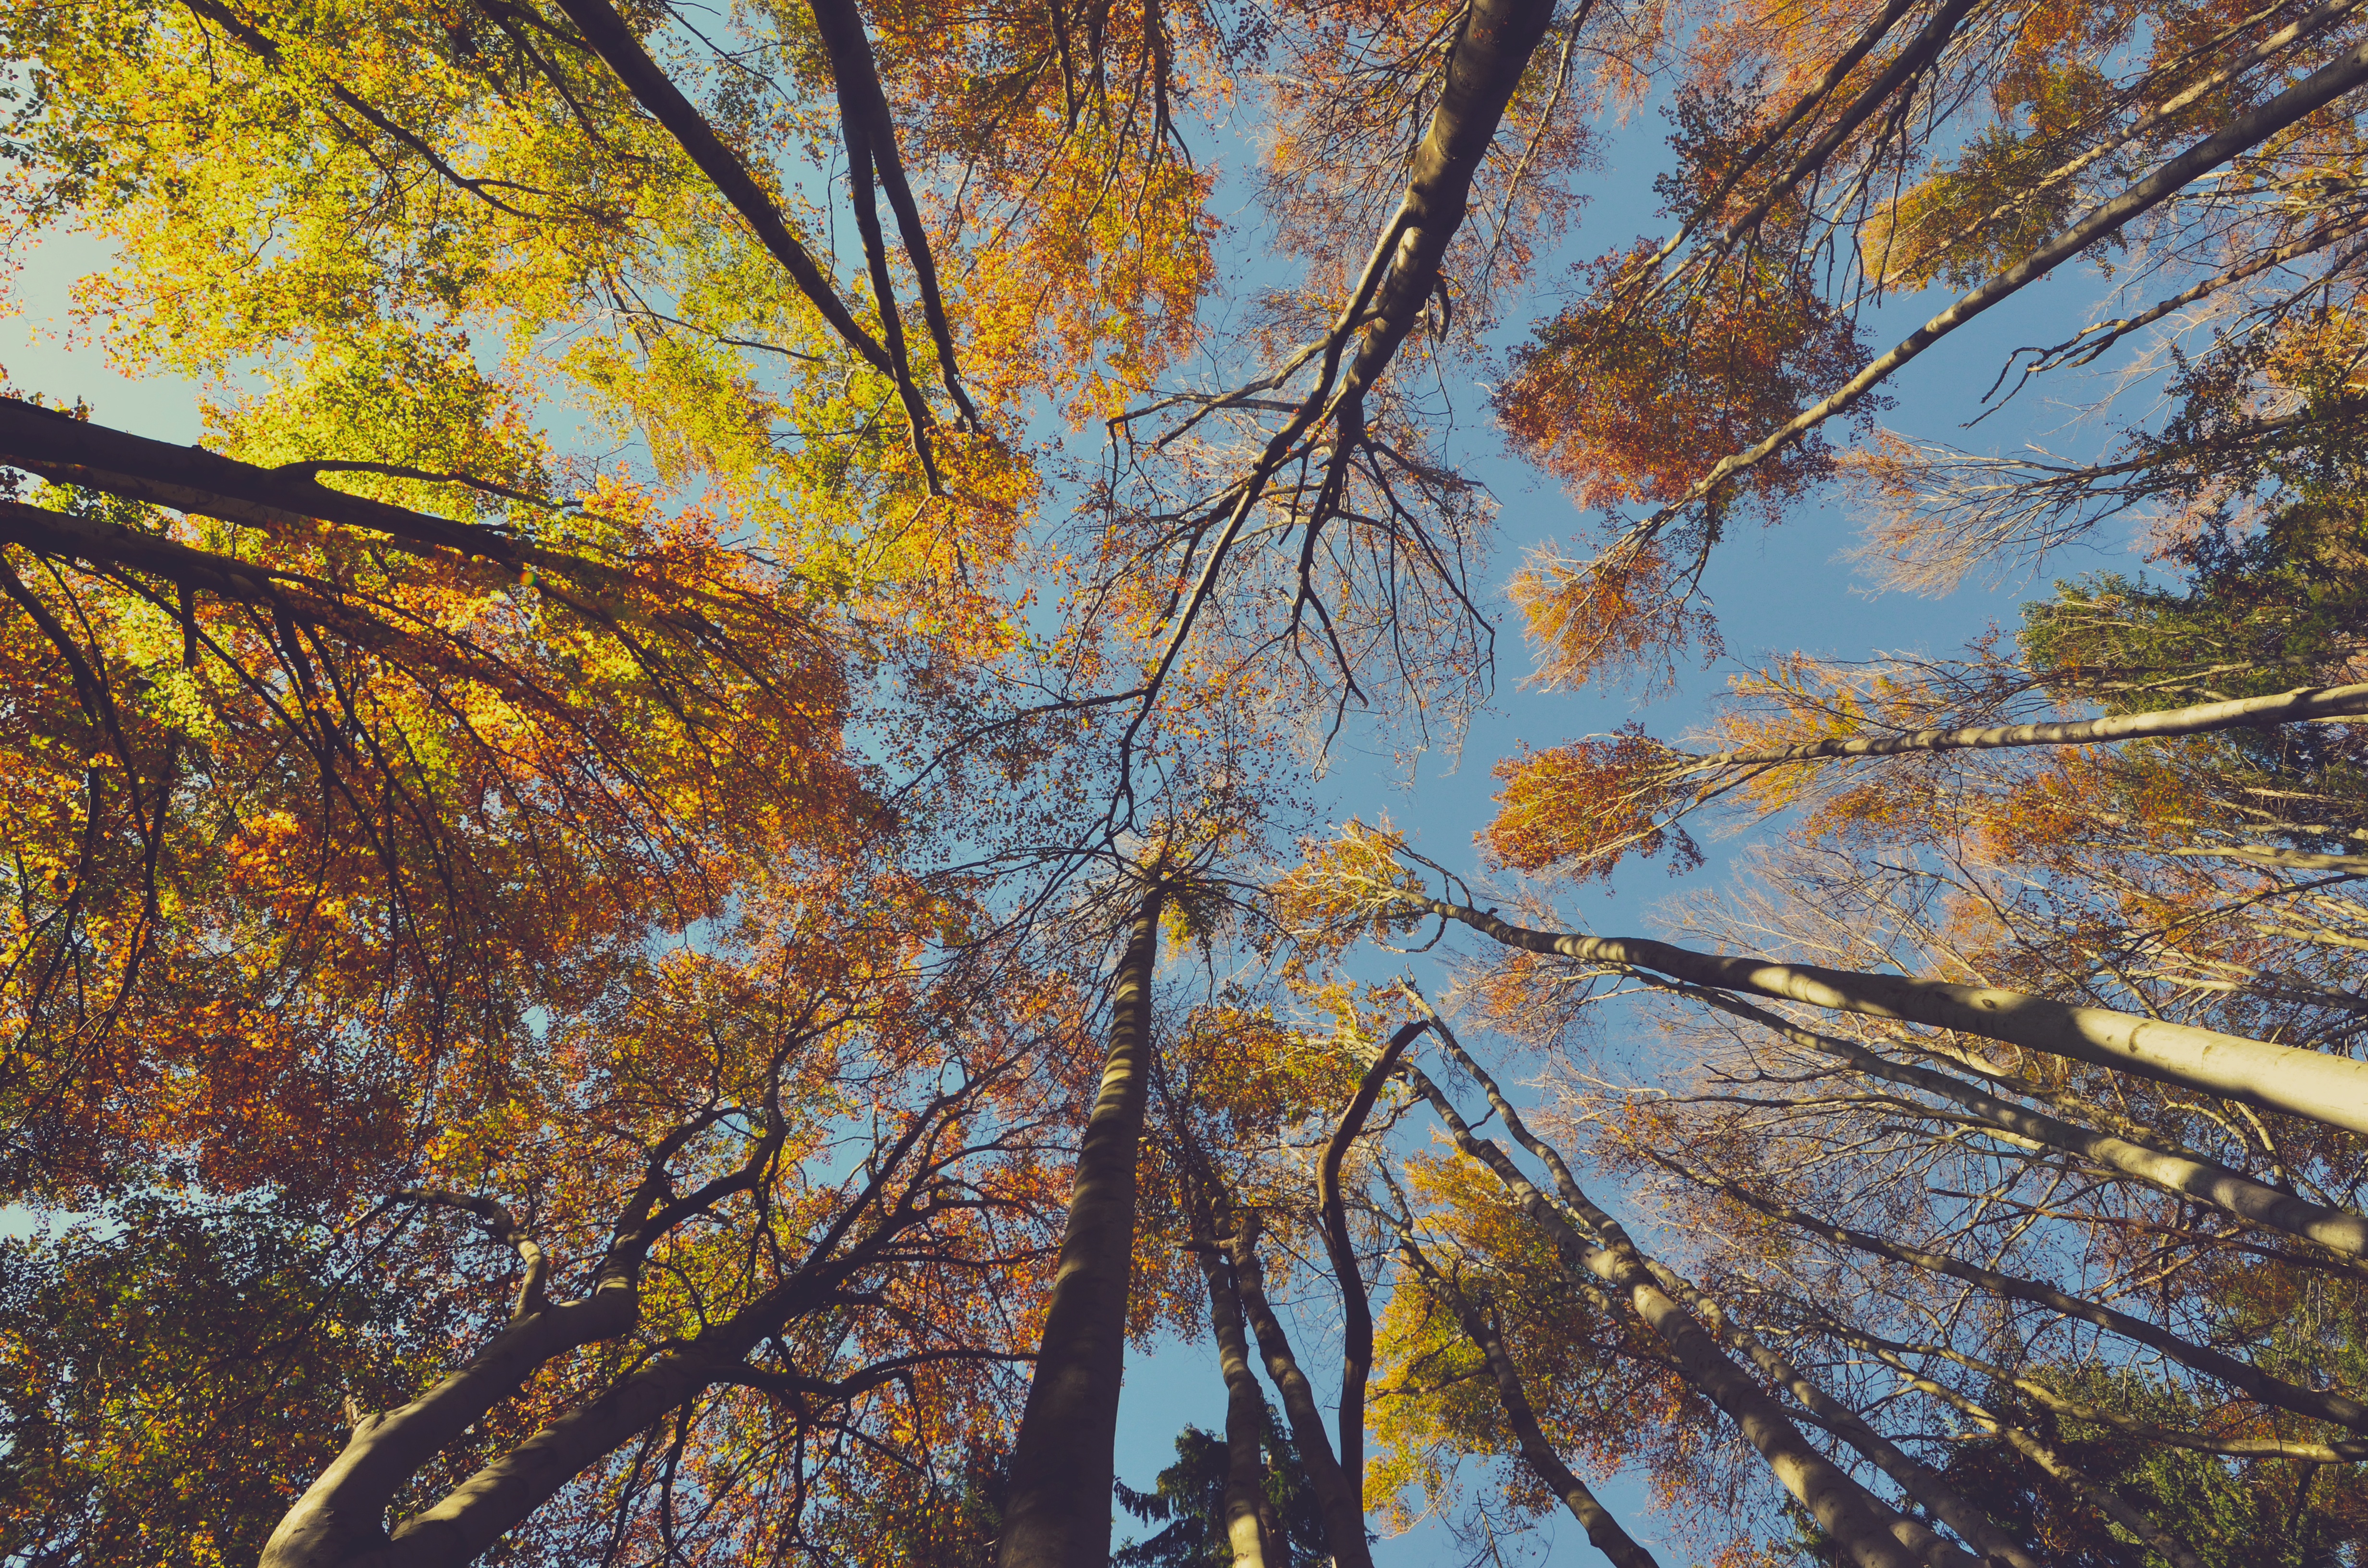
tree, forest, branch, plant, sunlight, leaf, natural, autumn, season, deciduous, woodland, larch, woody plant, temperate broadleaf and mixed forest, land plant